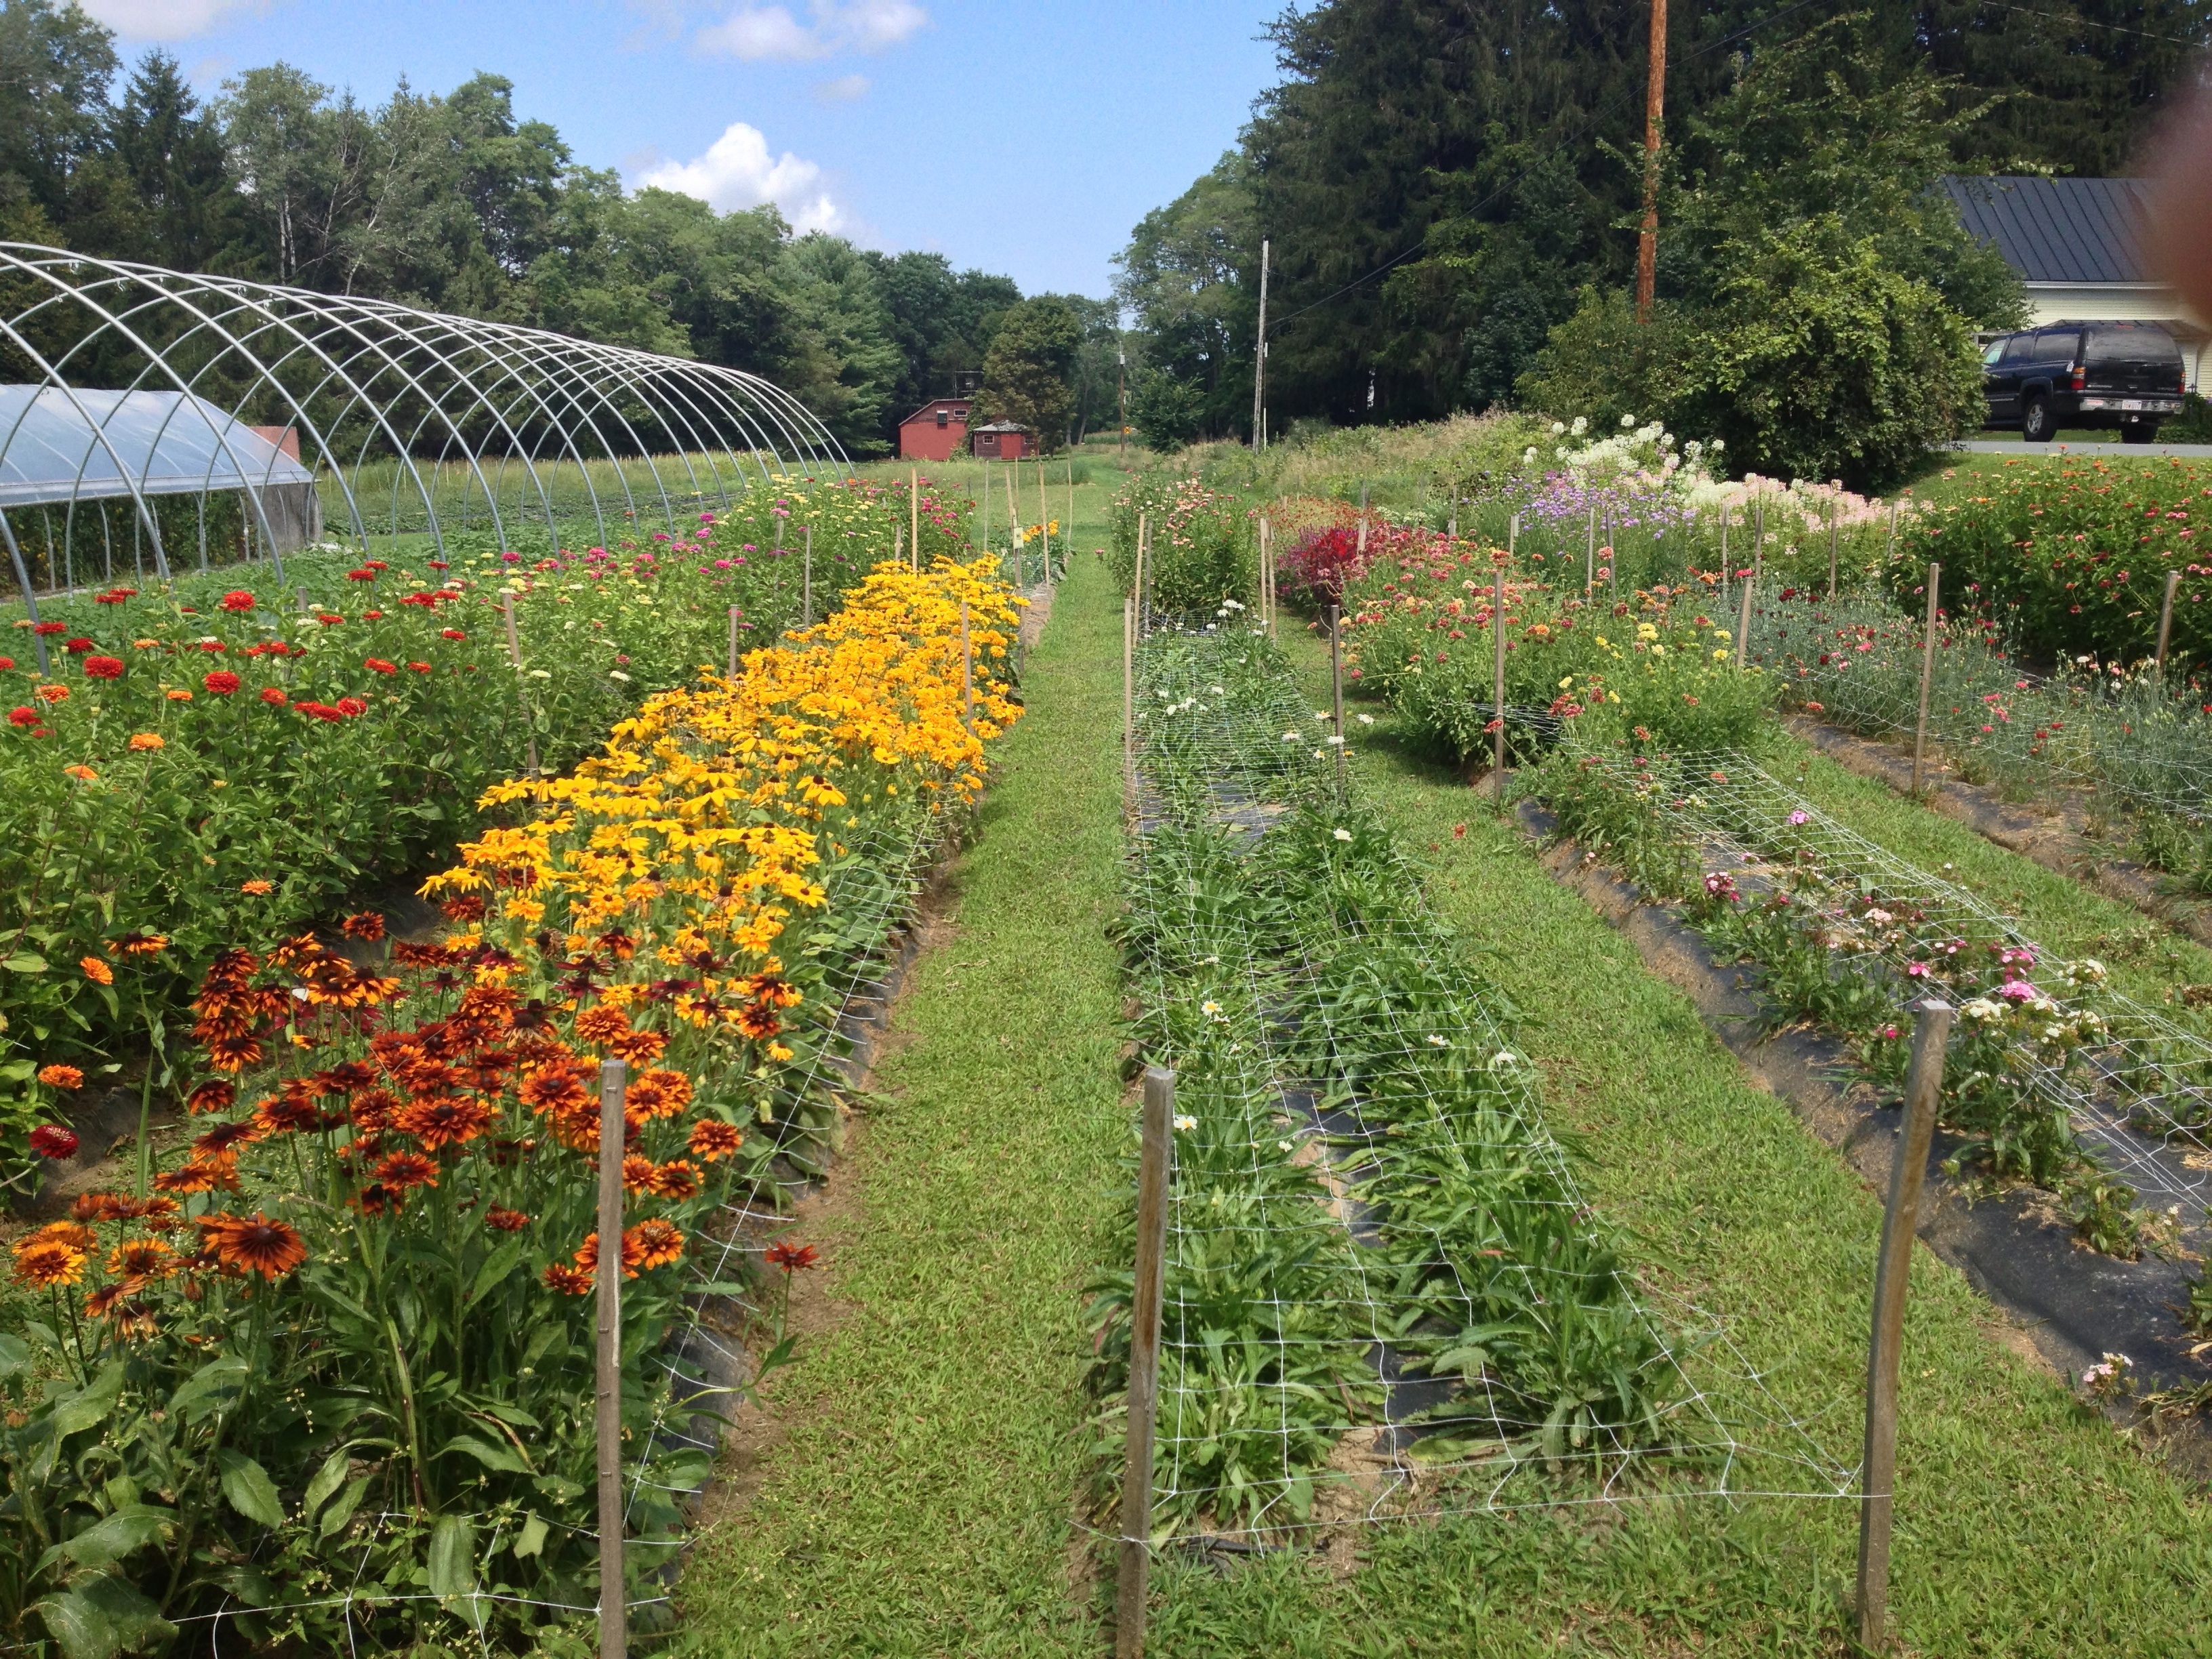
plant, field, flower, agriculture, garden, shrub, flowering plant, annual plant, land plant